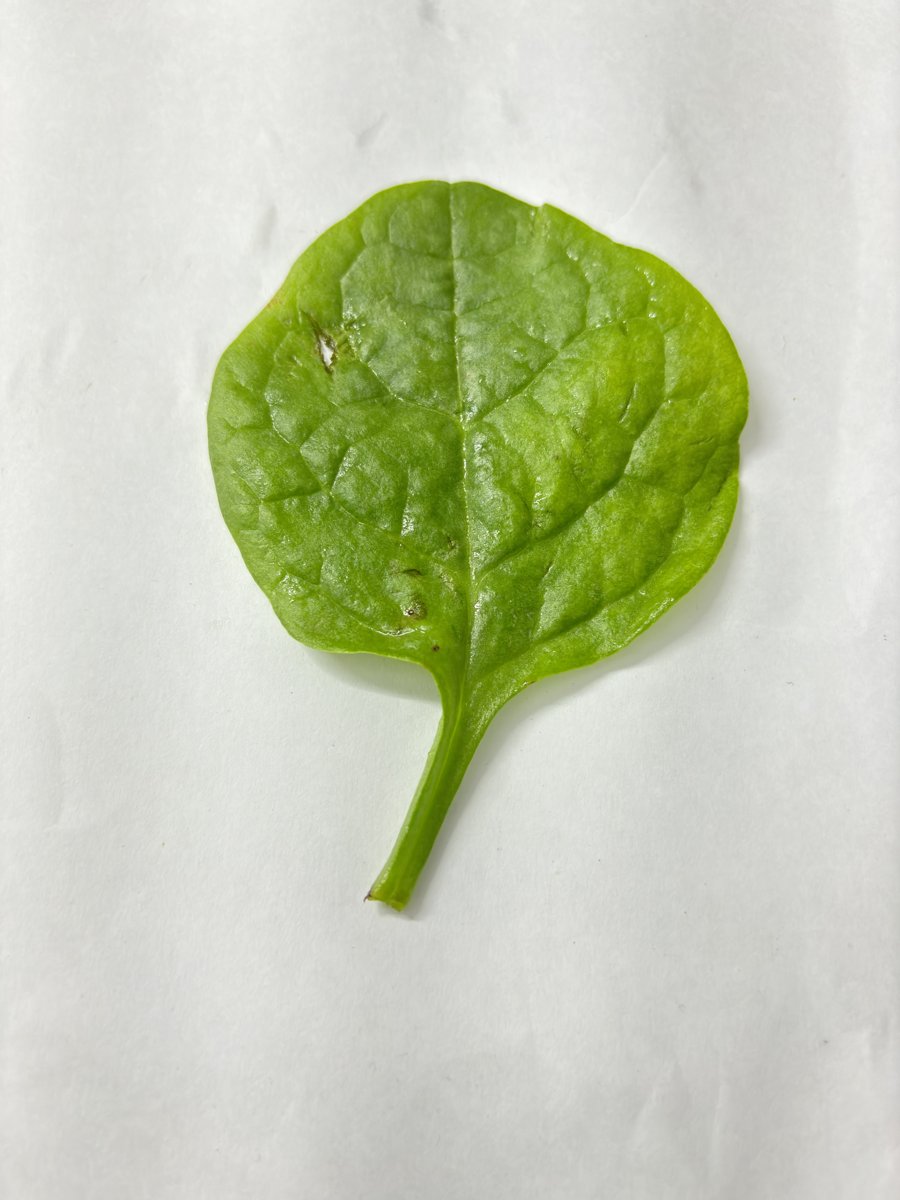
Label: Pest-Damage